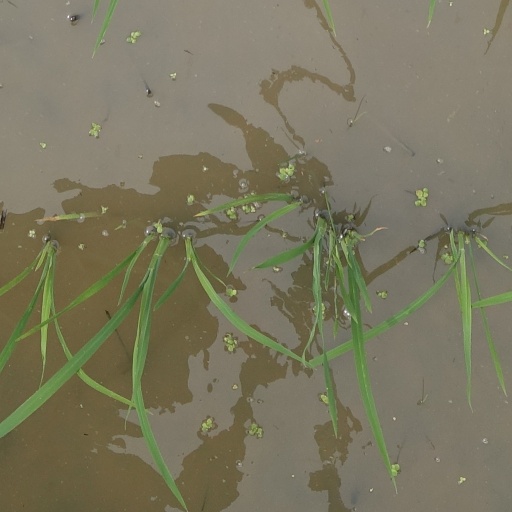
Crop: rice